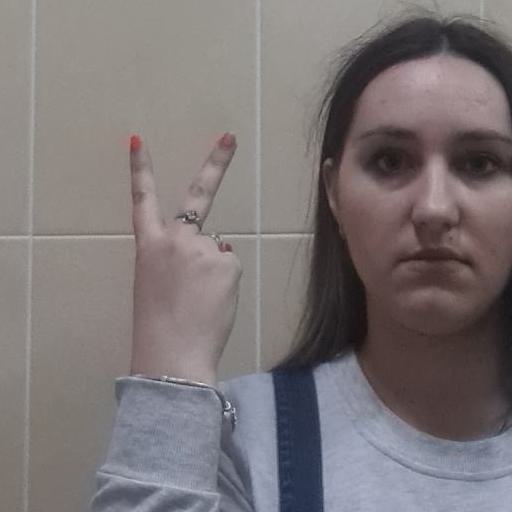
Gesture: peace_inverted